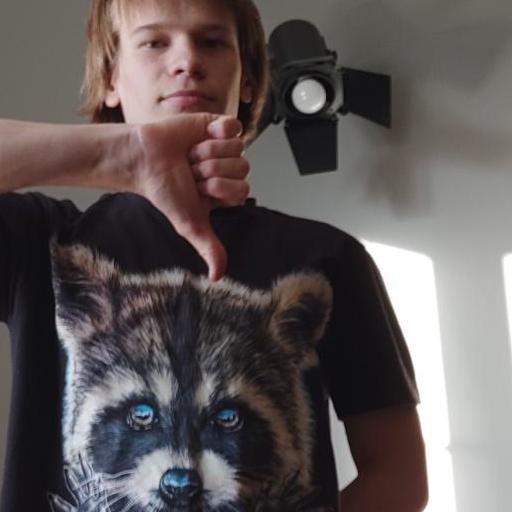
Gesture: dislike